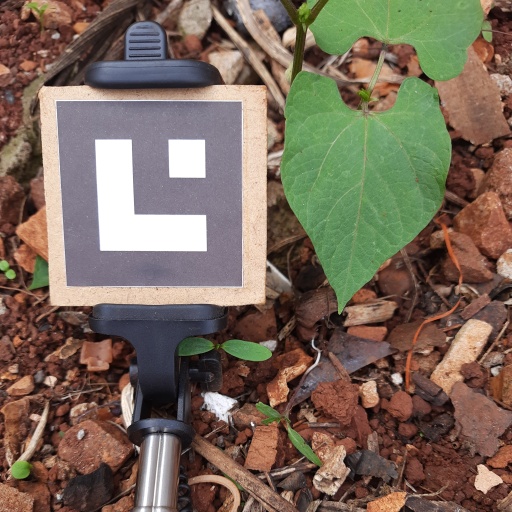
Observations: flat surface, no eating holes, under shade